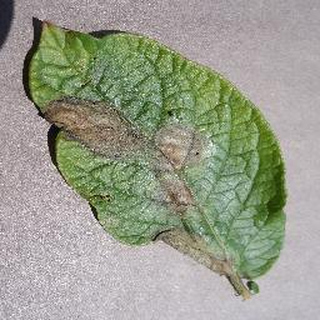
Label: potato_late_blight